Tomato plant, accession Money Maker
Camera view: vertical (180 deg); turntable rotation: 60 degrees
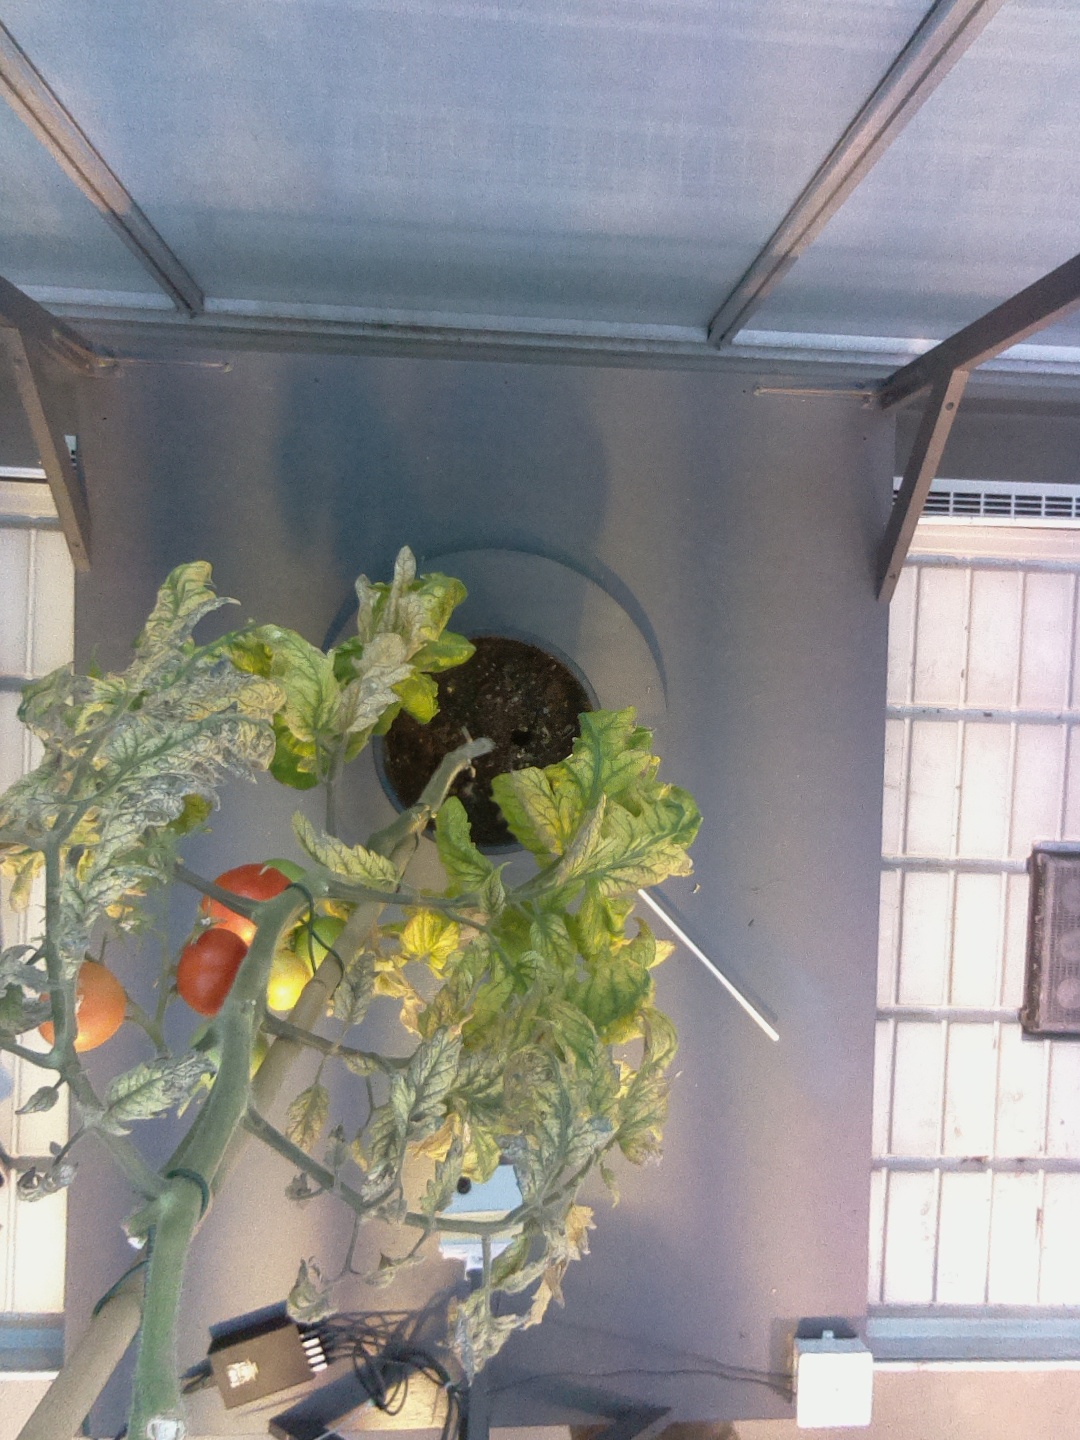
BBCH growth stage 83: 30%-40% of fruits show typical fully ripe color